Goodwood Festival of Speed

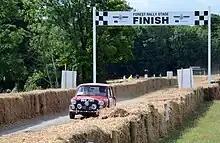
Mini Cooper S crossing the finish line of Forest Rally Stage

From 2005 to present there has been a demonstration area for the rally cars at the top of the hill. Ever since its inception Southern Car Club have been entrusted with the organization of the rally stage, held under an MSA permit.